Grégory Le Corvec

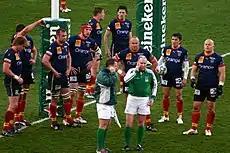
USAP (USA Perpignan) rugby team. Heineken Cup. From Flickr

Grégory Le Corvec (born 4 March 1977) is a French rugby union footballer. He currently plays for USA Perpignan in the Top 14, with his usual position is at flanker.